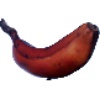
Label: Banana Red 1